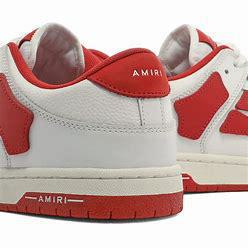
Brand: Amiri
Model: Skel Top